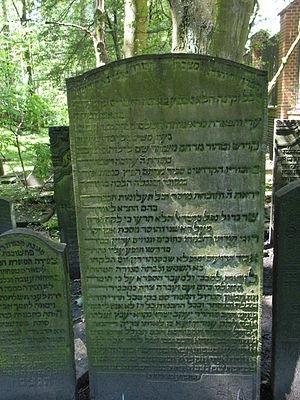
Jacob Emden dit le Ya'avetz. Son père est le rabbin Tsvi Hirsh Ashkenazi fut un grand auteur et dirigeant du Judaïsme.